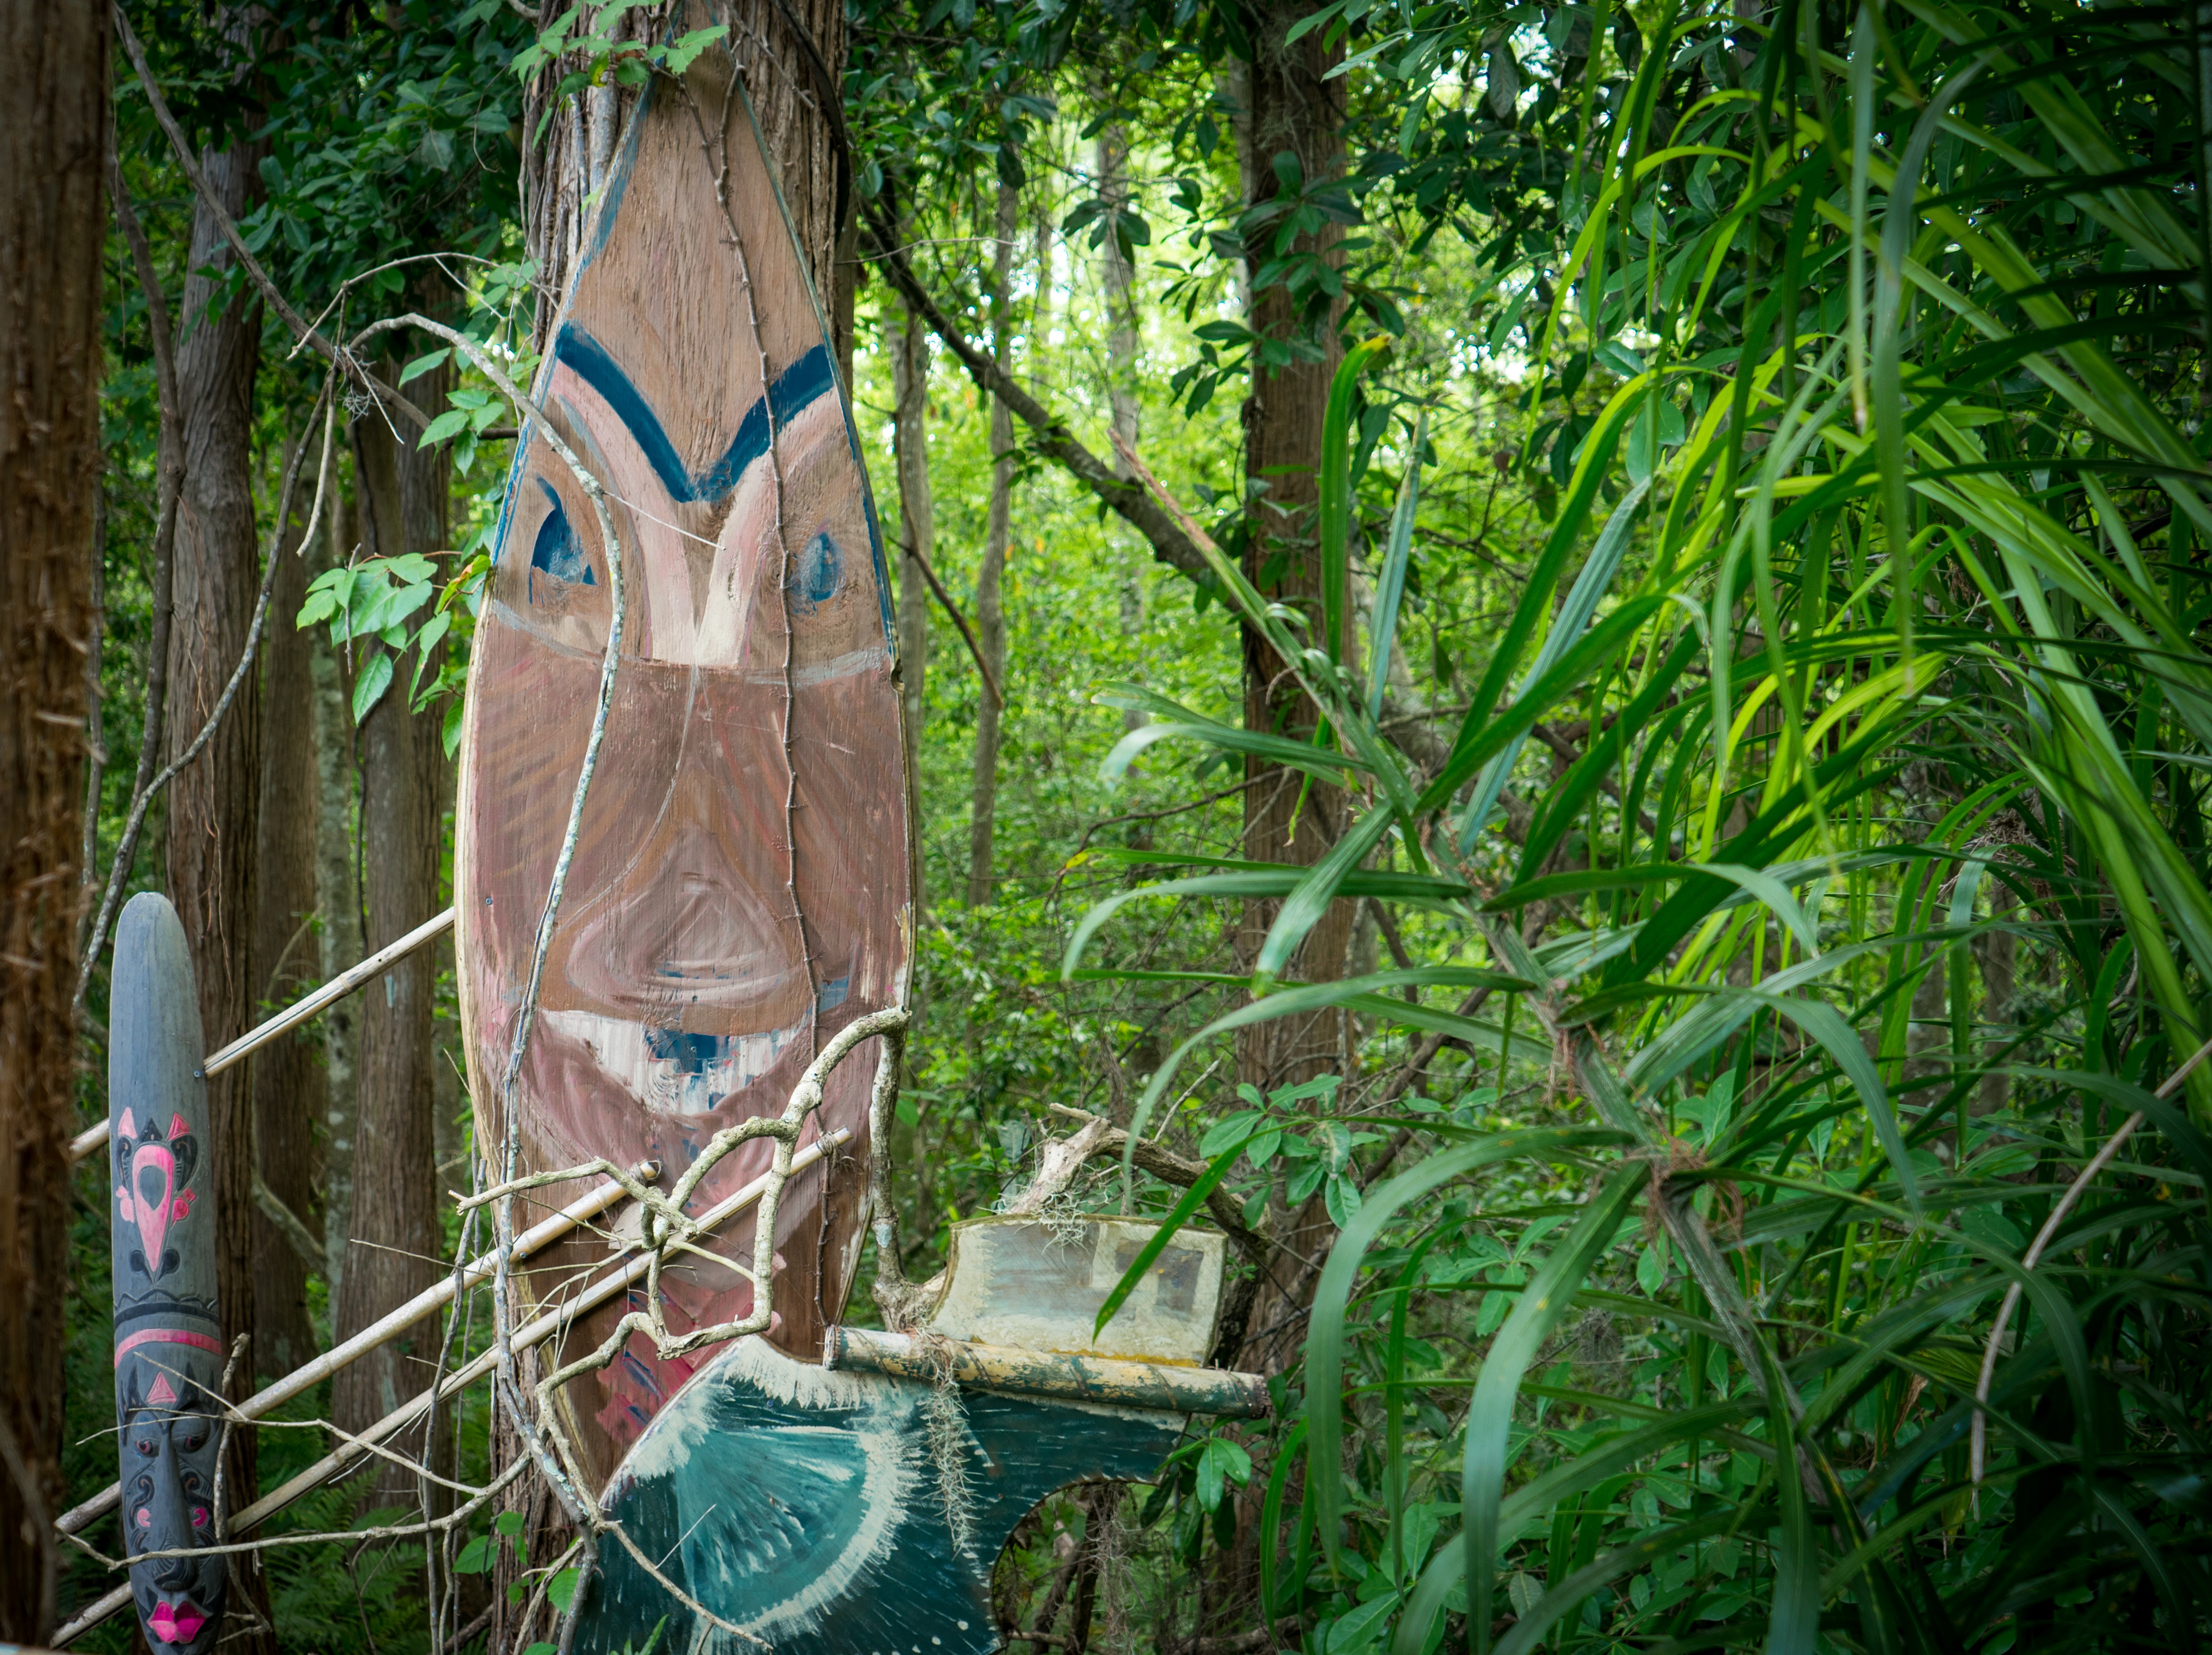
landscape, tree, nature, forest, grass, outdoor, flower, adventure, summer, vacation, travel, green, jungle, scenic, tropical, park, scenery, holiday, garden, tourism, rainforest, scene, woodland, habitat, natural environment